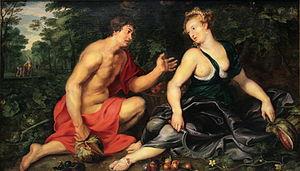
prêtée par une collection privée de Madrid, photographiée lors de l’exposition temporaire «
Voltumna ou Veltha, dans la mythologie étrusque est une divinité chtonienne de la terre et le dieu suprême du Panthéon étrusque.
Vertumne, dont le nom signifie « tourner, changer », était sans doute un roi d'Étrurie qui, à cause du soin qu'il avait pris des fruits et de la culture des jardins, obtint, après sa mort, les honneurs de la divinité. Ce qu'il y a de certain, c'est que son culte passa de chez les Étrusques à Rome où on le considérait comme le dieu des jardins et des vergers. Ses attributions différaient de celles de Priape : il veillait surtout à la fécondité de la terre, à la germination des plantes, à leur floraison et à la maturation des fruits.